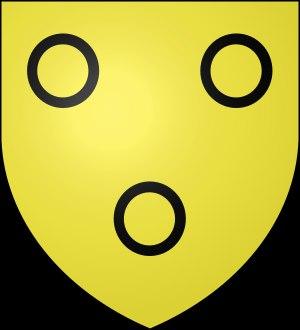
Jean de Thévalle, fils de Jean de Thévalle, et de Françoise de Scépaux, militaire et gentilhomme français du XVIᵉ siècle, chevalier de l'ordre du Saint-Esprit, seigneur d'Aviré, de Saulges et de Bouillé, gouverneur de Metz.